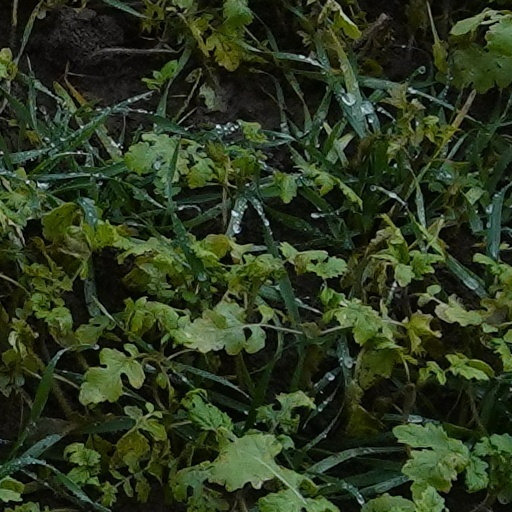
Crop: wheat